Miloš Šestić

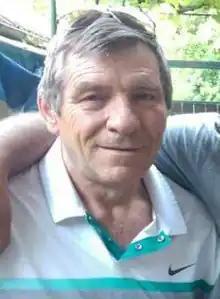
Šestić in 2017

Miloš Šestić (born 8 August 1956) is a former Yugoslav and Serbian professional footballer who played as a forward.